Mercedes-Benz in Formula One

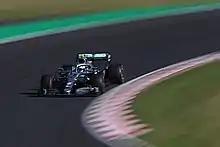

For the season, the team retained both Hamilton and Rosberg. At the 2015 Russian Grand Prix the team won their second Constructors' Championship as a works team and Hamilton won his second consecutive Drivers' Championship at the 2015 United States Grand Prix, finishing 59 points ahead of Rosberg. Mercedes continued their domination in this second year of the V6 turbo era, improving on their impressive numbers from 2014 with 18 pole positions, 16 wins and 12 1–2s in 19 races. Of their 16 race victories, the average winning margin to the nearest non-Mercedes competitor was 19.7 seconds, down from 23.2 seconds in 2014.